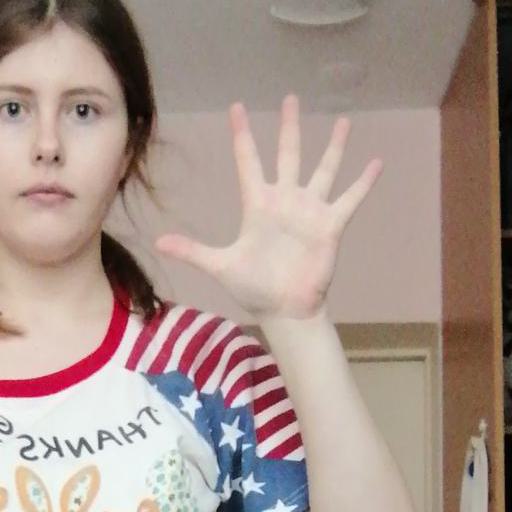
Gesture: palm